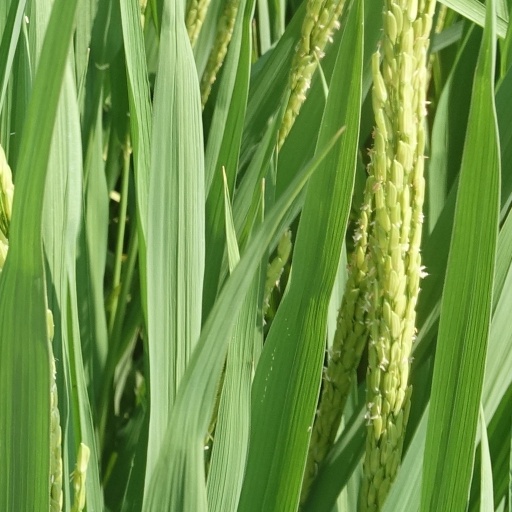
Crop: rice